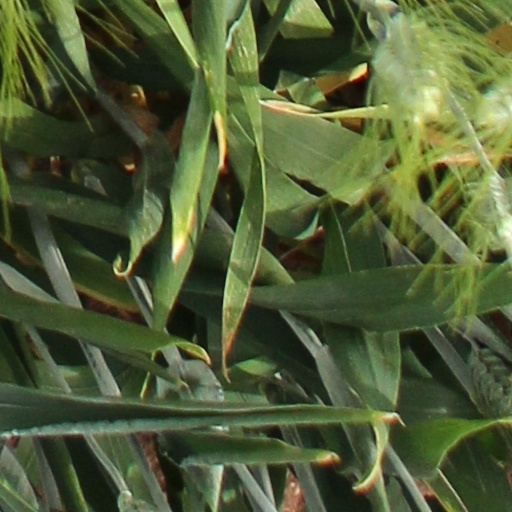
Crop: wheat